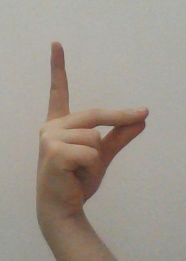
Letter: ta